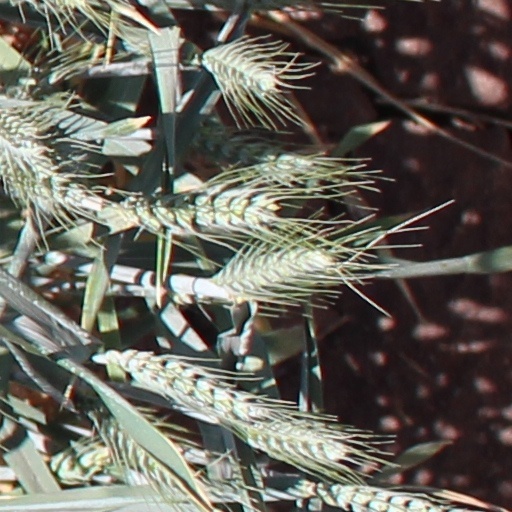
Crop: wheat